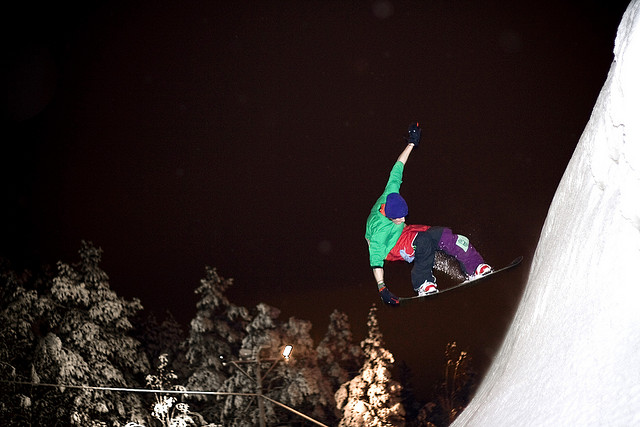
user: Given an image and a question. Answer the question in a short answer. Question: What athlete won the first olympic gold medal in this sport? Short Answer:
assistant: shawn white